Tervel Pulev

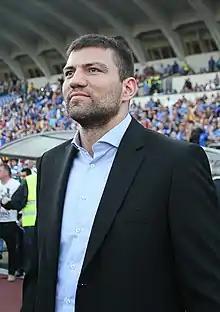

Tervel Venkov Pulev is a Bulgarian professional boxer. He has held the WBA International cruiserweight title since December 2019 and previously the European Union cruiserweight title in 2018.